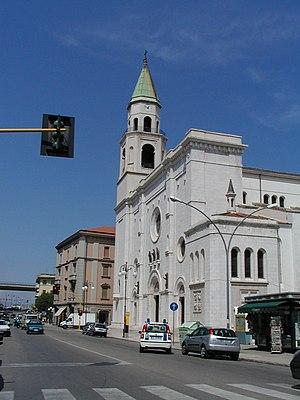
La liste suivante recense les cathédrales en Italie.
La cathédrale de Pescara est une église catholique romaine de Pescara, en Italie. Il s'agit de la cathédrale de l'archidiocèse de Pescara-Penne.